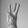
ASL letter: W